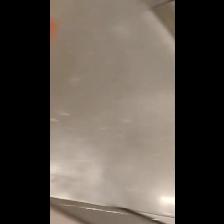
Label: NonHuman